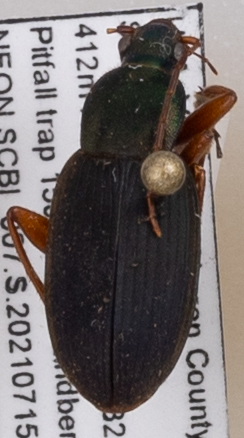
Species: Chlaenius aestivus
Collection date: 2021-07-15 04:00:00
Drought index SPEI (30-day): -0.516
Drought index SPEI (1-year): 0.35
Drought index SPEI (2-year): -0.17